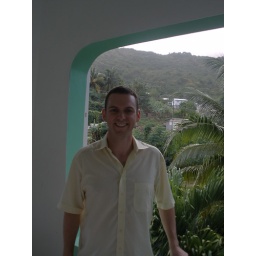
Dane's cousins house by the river on the mountain